Tawakkol Karman

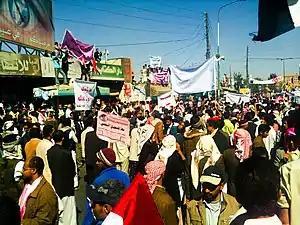
Protest on the "Day of Rage" that Karman had called for in Sana'a, Yemen, from 3 February 2011.

Karman started protests as an advocate for press freedoms in her country. At a time when she was advocating for more press freedom, she responded to the Jyllands-Posten Muhammad cartoons controversy in 2005 by writing: "We are not to call for tyranny and bans on freedom." She was a senior member of the Al-Islah party, although she was suspended from the party in 2018 after she accused the Saudi-led coalition of acting as occupiers in the country.